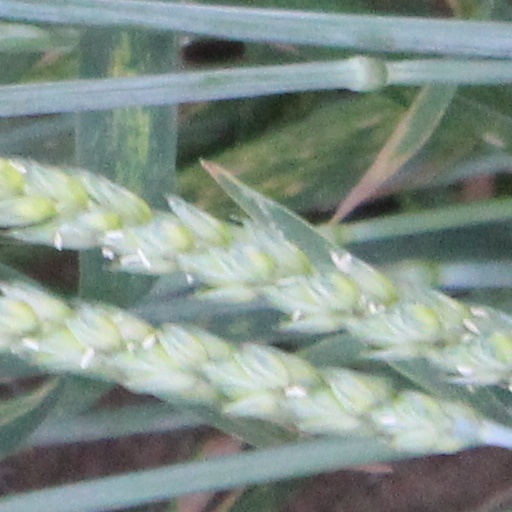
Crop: wheat